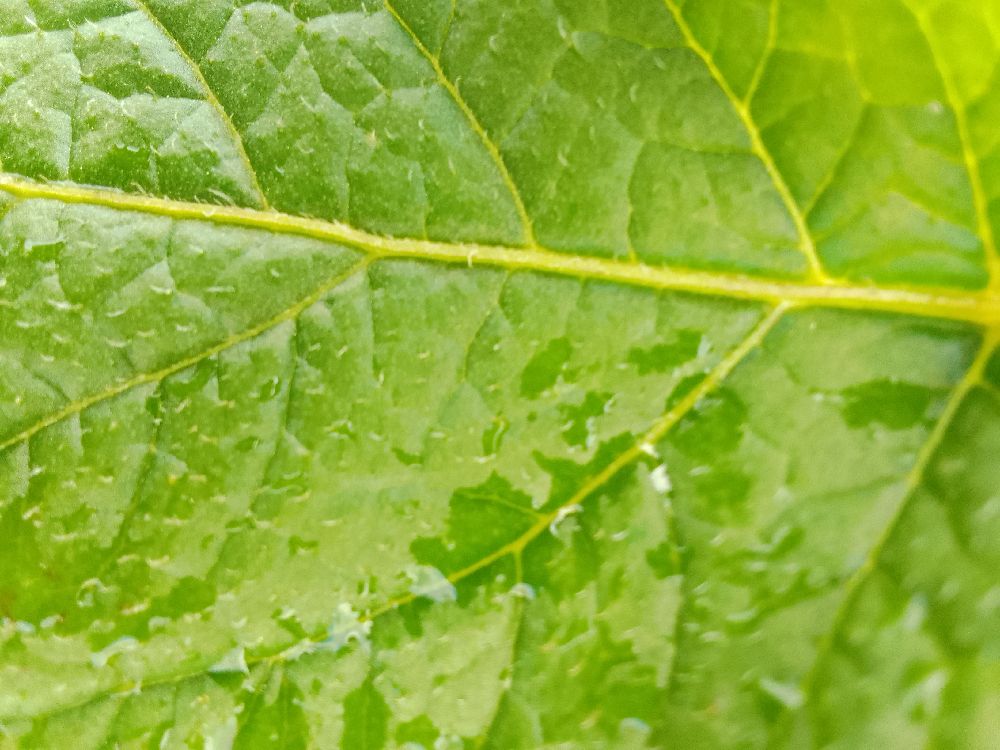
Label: Healthy